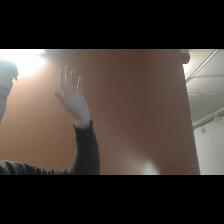
Label: Human